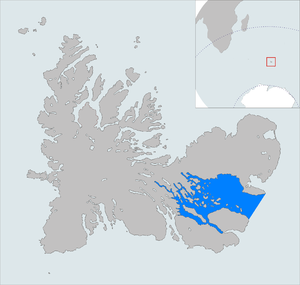
Le golfe du Morbihan de l'archipel des Kerguelen forme une profonde et large échancrure dans la partie centre-est de l'île principale de la Grande Terre. Il s'étend sur une vingtaine de kilomètres selon l'axe nord-sud et sur une quarantaine de kilomètres selon l'axe est-ouest. C'est un espace maritime relativement fermé constituant un abri naturel pour les navires et sur les rives duquel ont été implantées les stations de Port-Jeanne-d'Arc puis de Port-aux-Français, aujourd'hui seul établissement des Kerguelen. Le golfe du Morbihan est parsemé de nombreux îles et îlots. Le climat y est plus sec que dans les autres parties de l'archipel en raison de l'effet de foehn créé par les systèmes montagneux de la côte ouest qui protègent du flux général des perturbations.